Goupia glabra

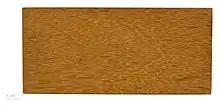
"Goupia glabra" - MHNT

Goupia glabra (goupie or kabukalli; syn. "G. paraensis, G. tomentosa") is a species of flowering plant in the family Goupiaceae (formerly treated in the family Celastraceae). It is native to tropical South America, in northern Brazil, Colombia, French Guiana, Guyana, Suriname, and Venezuela.